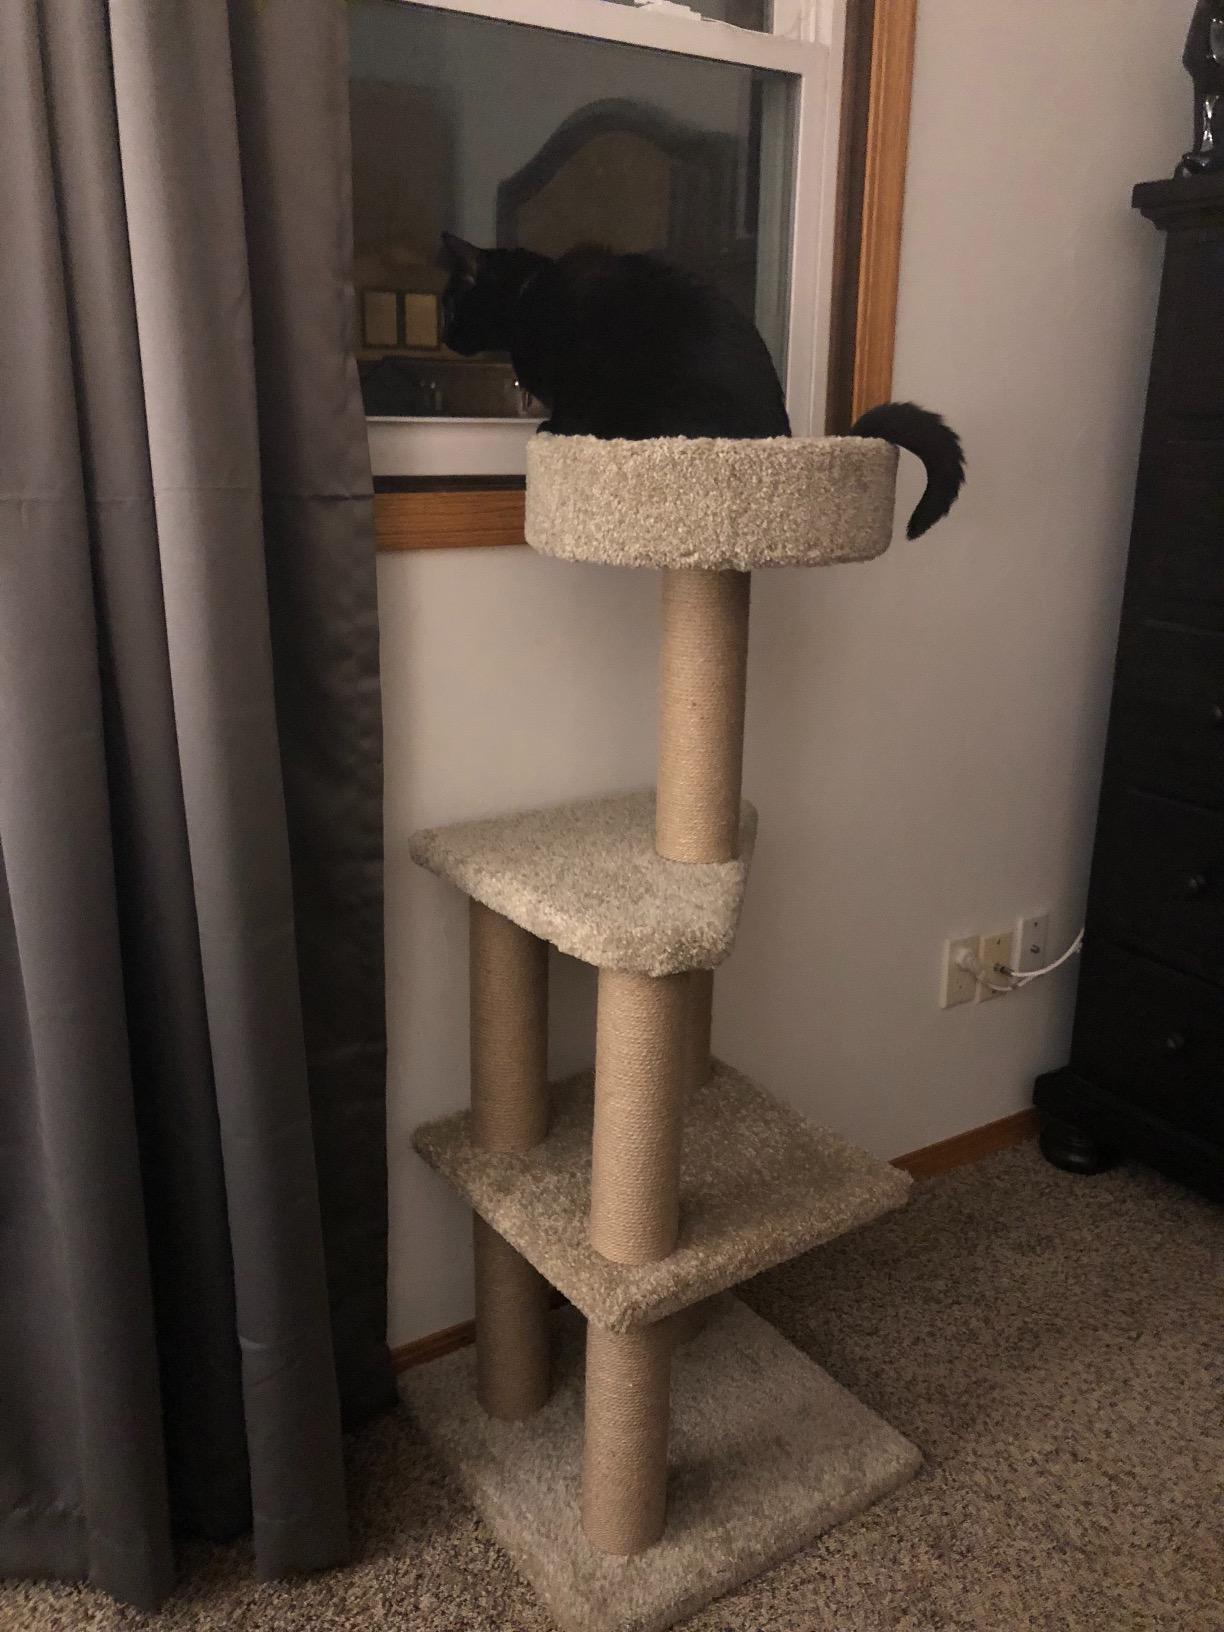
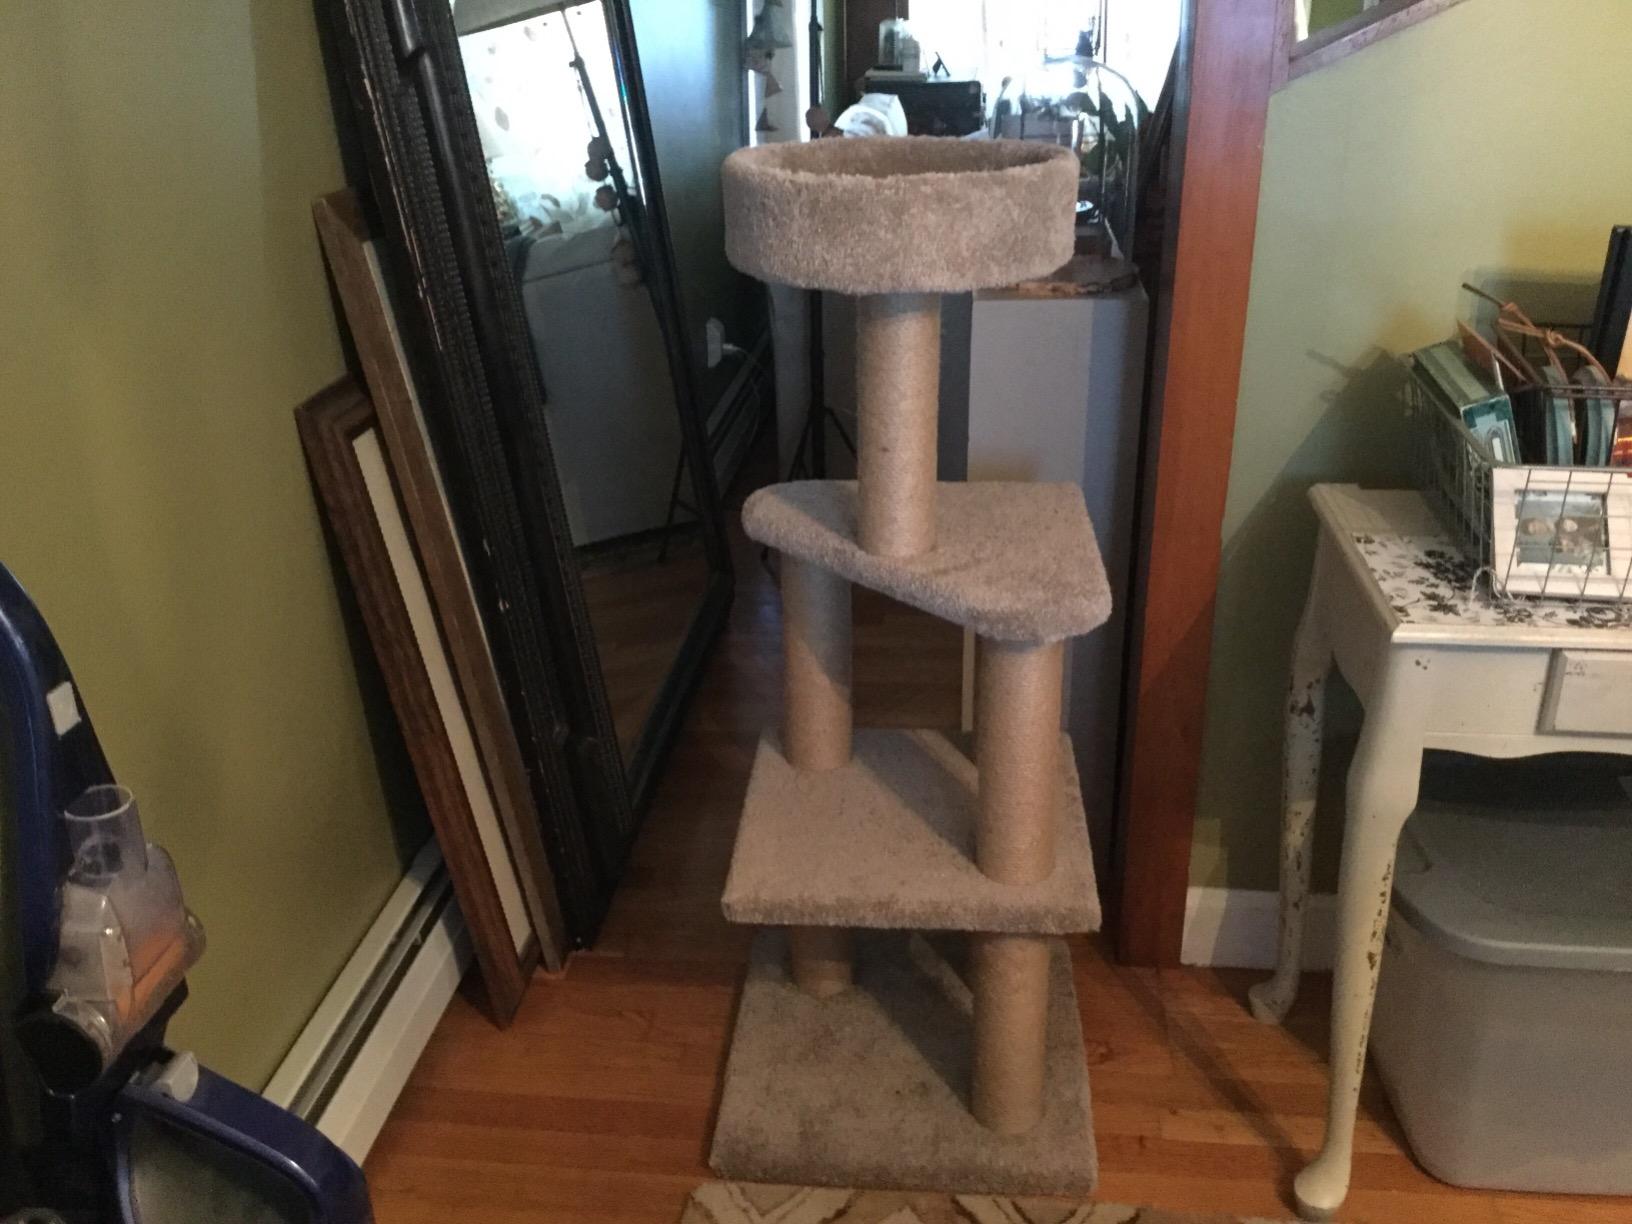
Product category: items_cat tree
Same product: yes